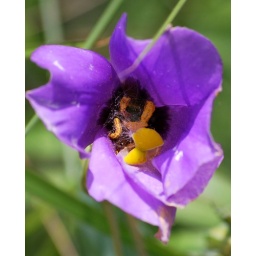
The center of the flower is home to a web at the Hyatt Lost Pines Resort near Austin Texas